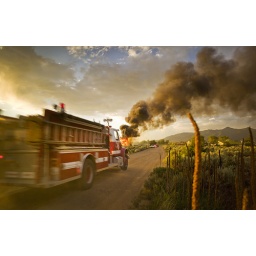
A fire truck races to the scene of a house fire as the sun sets in Taos, New Mexico